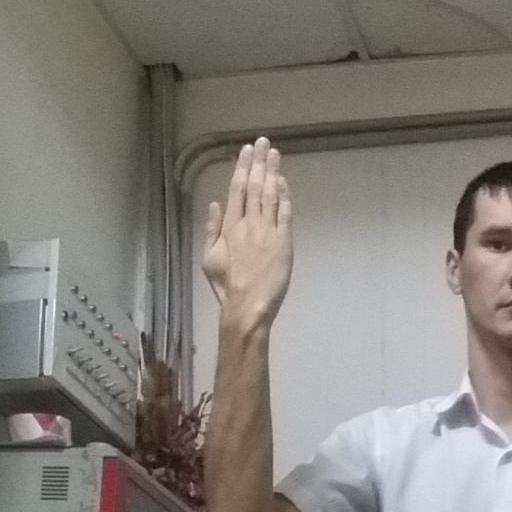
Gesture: stop_inverted